FC Dynamo Kharkiv

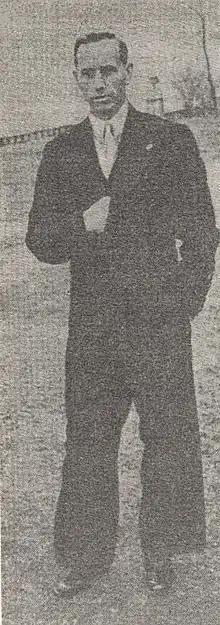
Mykola Krotov in 1941

The club was originally found in 1911 by 20 year old Kostiantyn Voronin as FC Tsap-Tsarap Kharkov. During that time in Kharkiv took place the first regional and city championship that was won by FC Feniks Kharkov. The club Tsap-Tsarap however has officially registered only in 1912 as FC Shturm Kharkov and its first chairman became Ya.Zhuga. On 19 March 1912 there took place a constituent assembly of the Kharkov City League which was initially headed by M.Mayevsky (a player of FC Mayak Kharkov). The same year the league joined the Russian Football Union, while its collective team participated in the first championship of Russia. After the Russian Civil War the captain's armband Voronin passed on to a younger player Mykola Krotov.